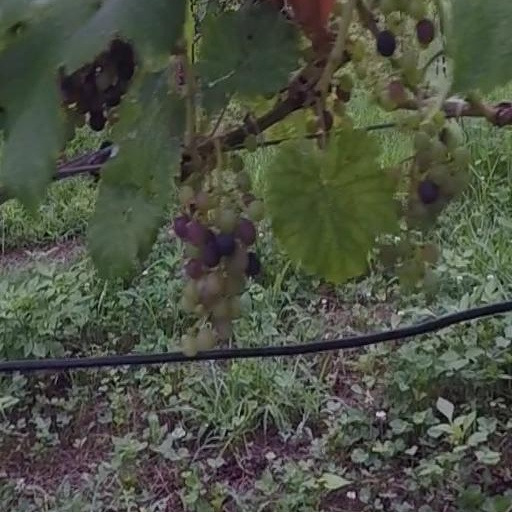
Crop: grape